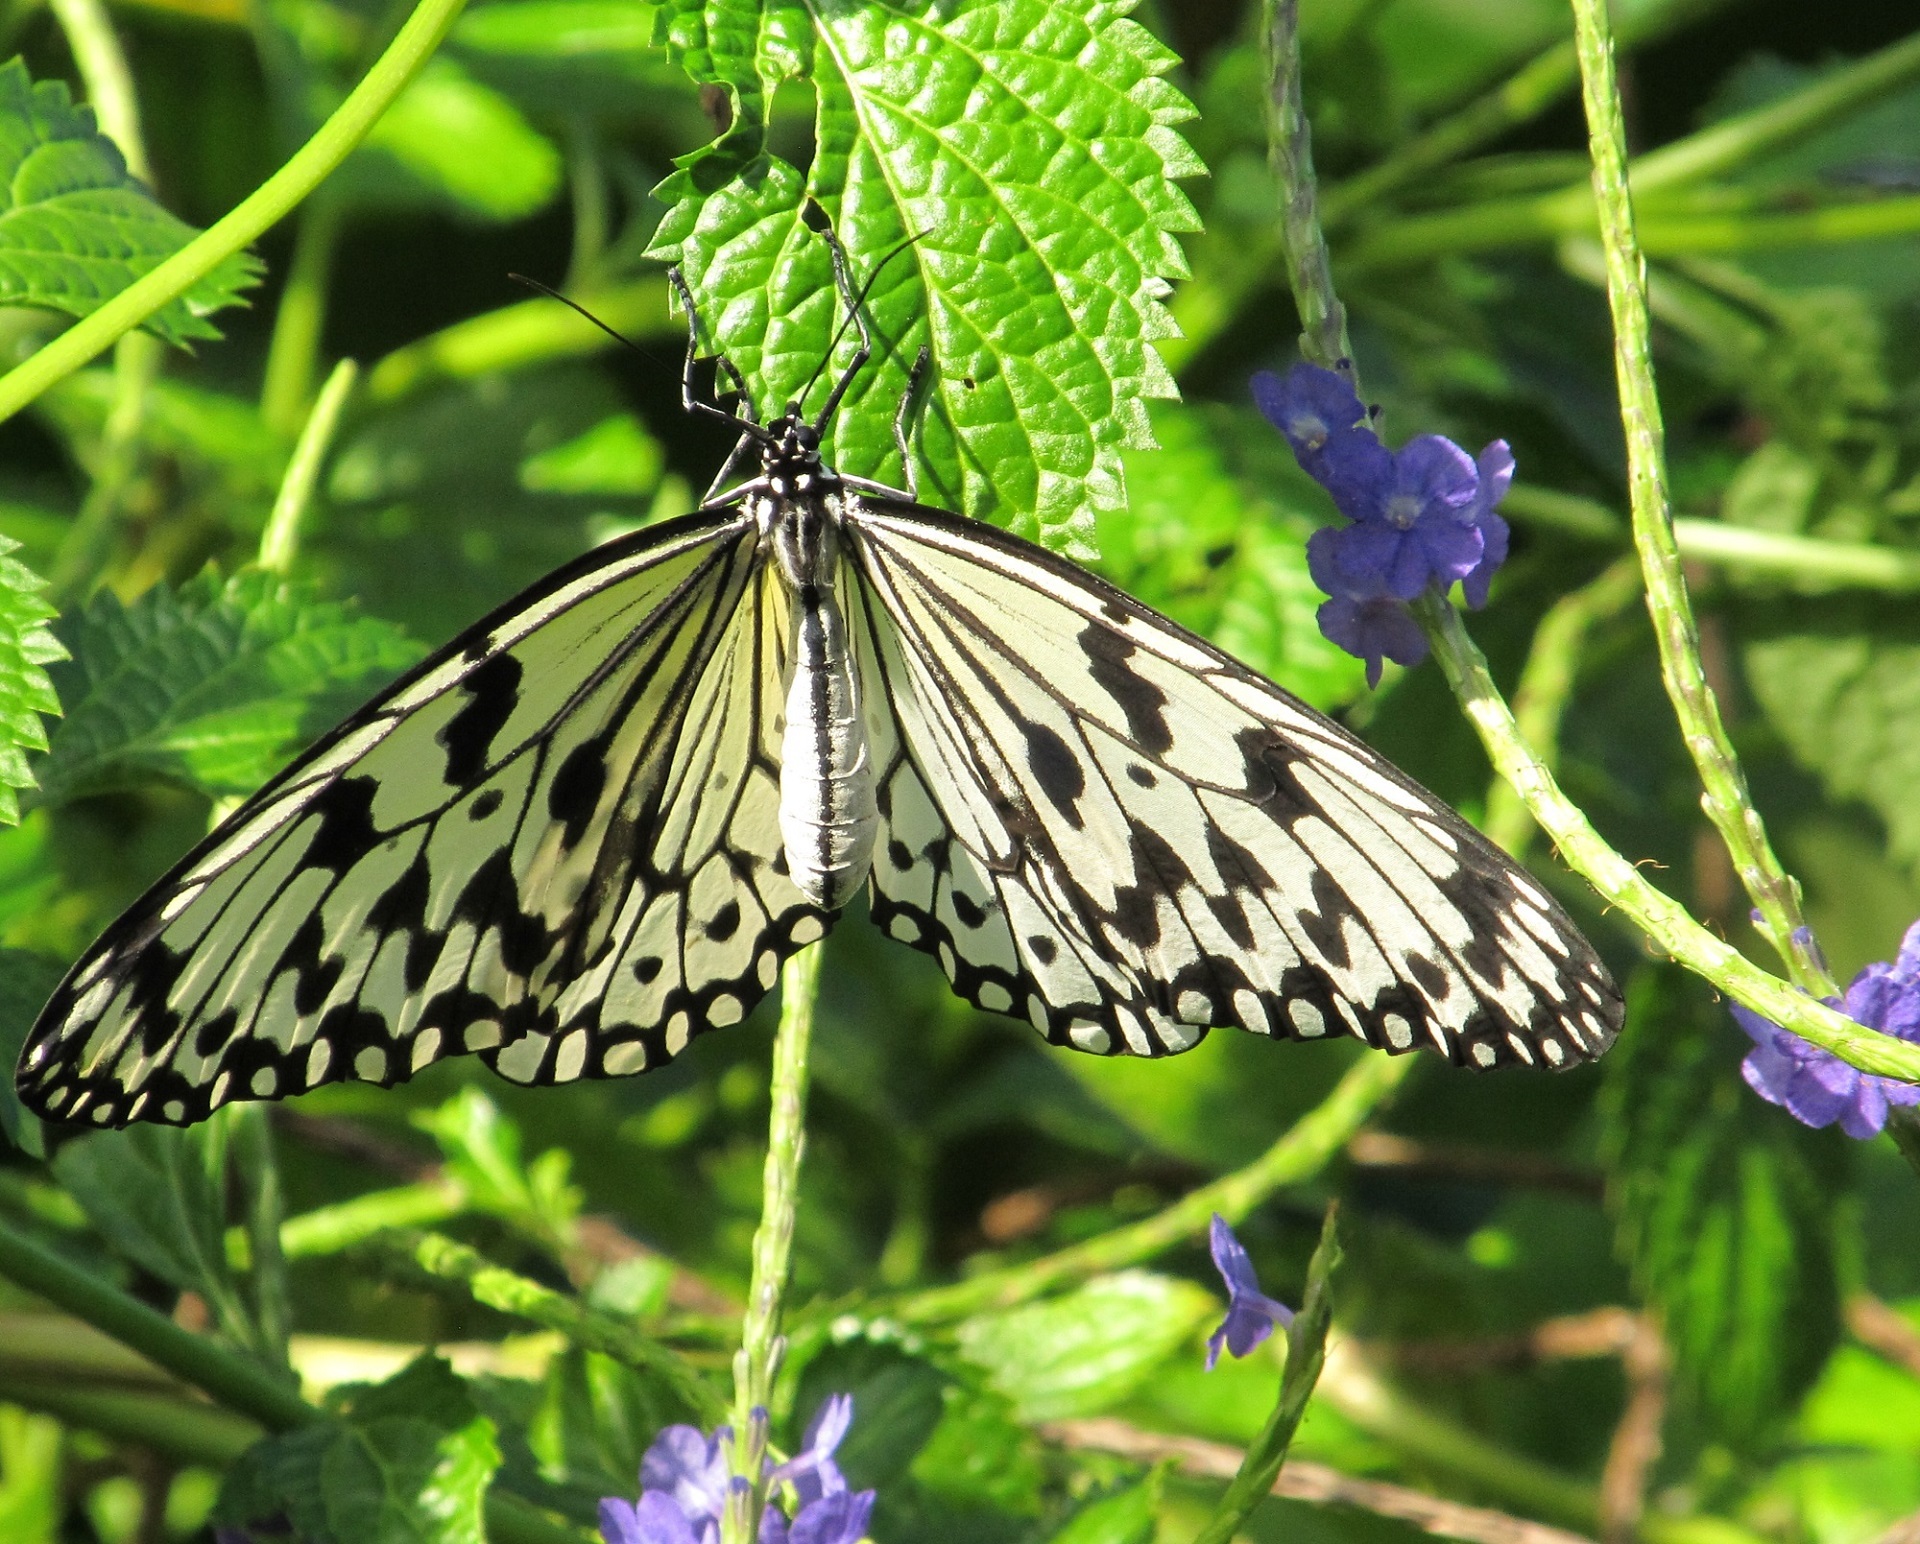
nature, plant, white, flower, wildlife, pattern, insect, macro, botany, butterfly, black, fauna, invertebrate, close up, wings, pieridae, antennae, macro photography, arthropod, paper kite, rice paper, pollinator, idea leuconoe, moths and butterflies, lycaenid, brush footed butterfly, colias, large tree nymph